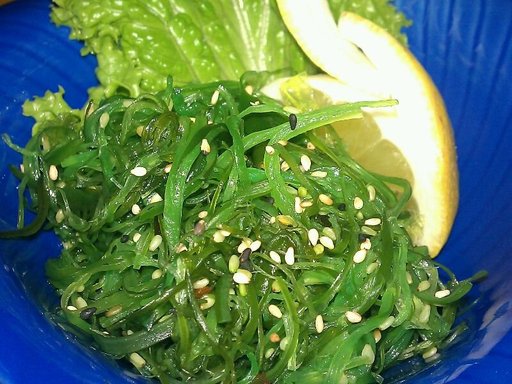
Label: seaweed_salad